Alice in Wonderland (1949 film)

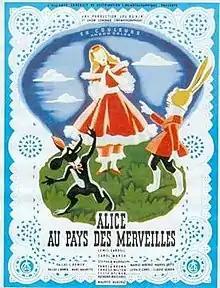
French theatrical release poster

Alice in Wonderland is a 1949 French film based on Lewis Carroll's 1865 fantasy novel "Alice's Adventures in Wonderland". Directed by Dallas Bower, the film stars Carol Marsh as Alice, Stephen Murray as Lewis Carroll, and Raymond Bussières as The Tailor. Most of the Wonderland characters are portrayed by stop-motion animated puppets created by Lou Bunin.